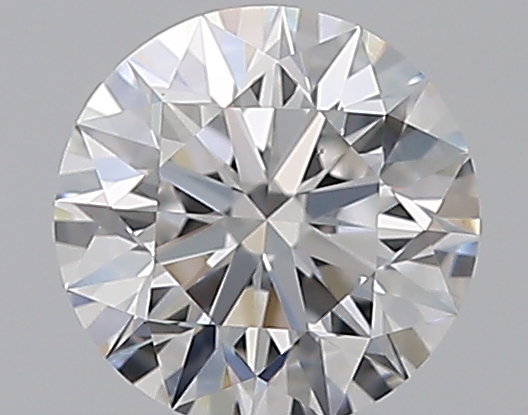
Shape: round
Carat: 0.52
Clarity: VS2
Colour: E
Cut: EX
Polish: EX
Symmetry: EX
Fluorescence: N
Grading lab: GIA
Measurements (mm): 5.16 x 5.17 x 3.23